Walery Sławek

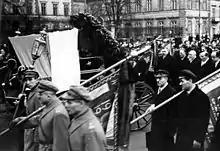
Funeral of Walery Sławek on 5 April 1939. Aleksander Prystor can be seen in the back.

On 2 April 1939 at 8:45 p.m. (the exact hour of Piłsudski's death), Sławek shot himself in the mouth at his Warsaw apartment, located on Jan Chrystian Szuch Avenue. Before the suicide, he wrote a farewell letter that said: “I am taking away my life. Please do not blame anybody. 2/IV. 1939. W. Sławek (...) I have burned all private papers, and those confined to me. If not all, please forgive me. God Almighty will perhaps forgive me my sins, including this final one”. Furthermore, he left a letter for President Mościcki, however, its contents have never been revealed.